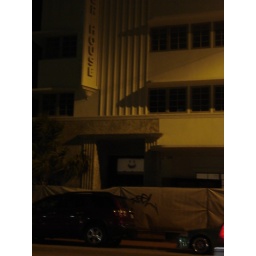
Smiling face on a window in an abandoned building on Miami beach.